Matchlock musket in China

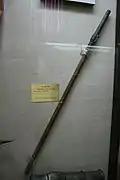
Ming dynasty hand cannon, made in 1505.

Matchlock musket was used in China as both military and civilian weapon from the middle of 16th century. Although hopelessly outdated by that time, they were still part of the armament of the Qing imperial army till the end of the 19th century.